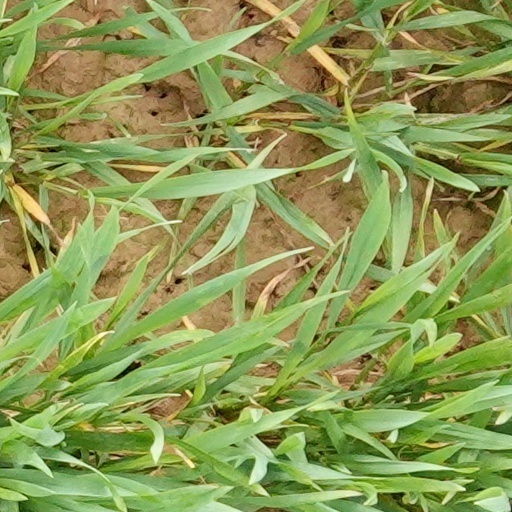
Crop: wheat